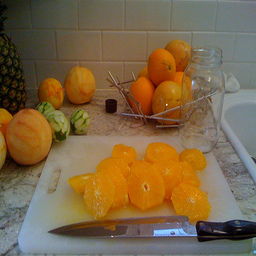
Label: Orange